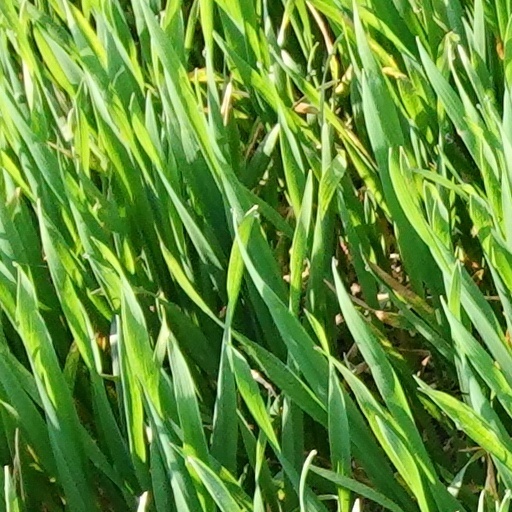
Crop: wheat